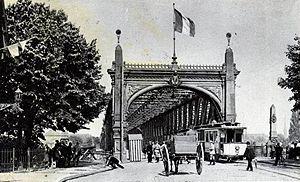
Détail de la carte postale ancienne éditée par Cigogne, n°658Tramway de la ligne 1 Gare de Kehl - Gare centrale arrivant par le pont du Rhin
Le tramway de Strasbourg est un mode de transport en commun ayant fonctionné à Strasbourg jusqu'en 1960.